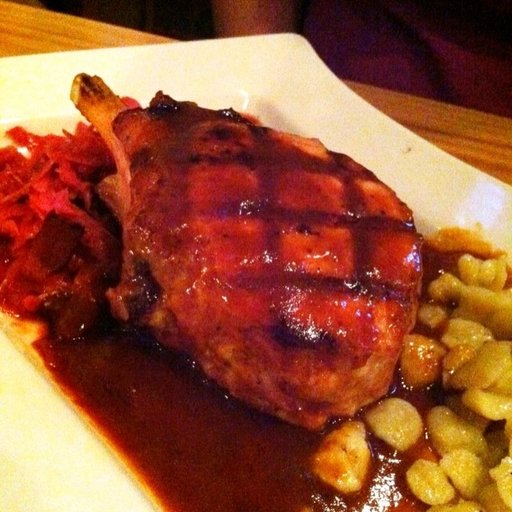
Label: pork_chop